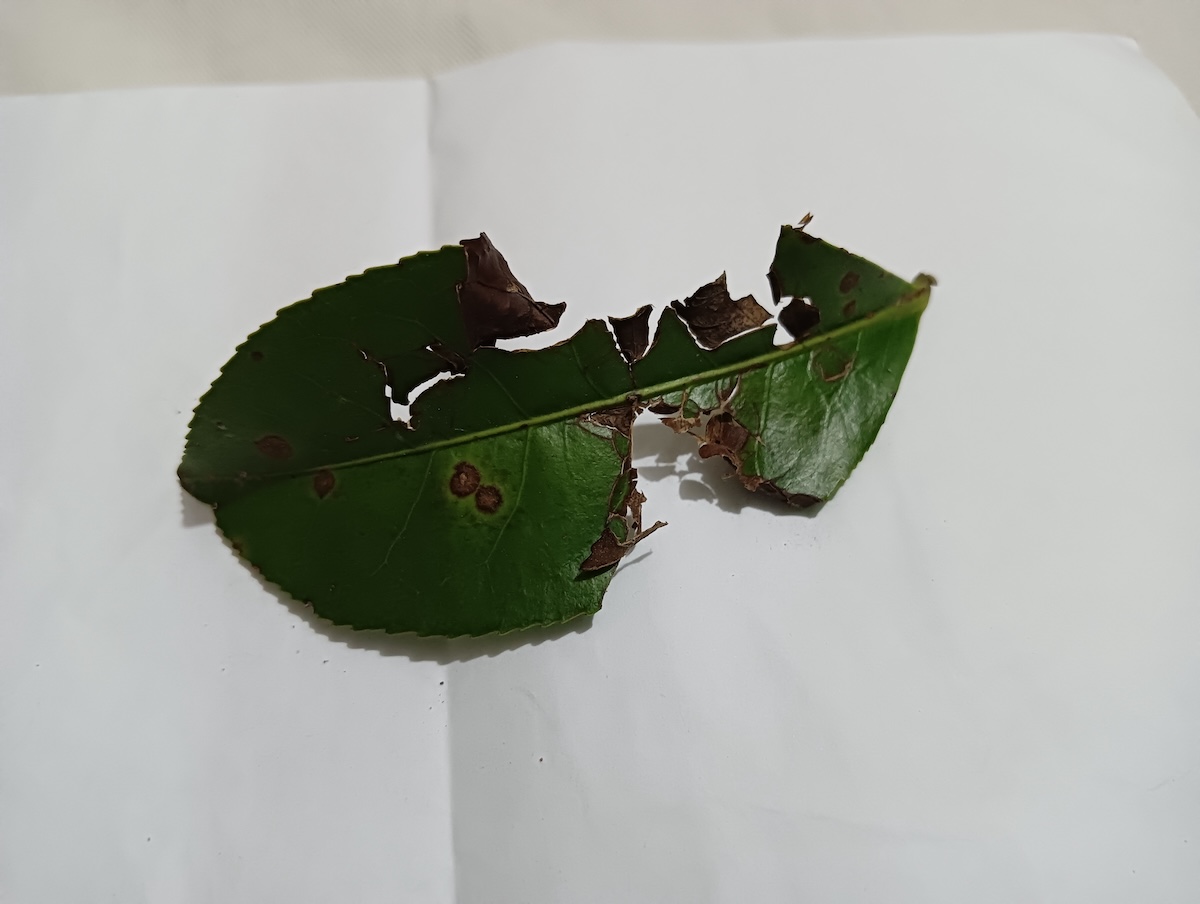
Label: Brown Blight